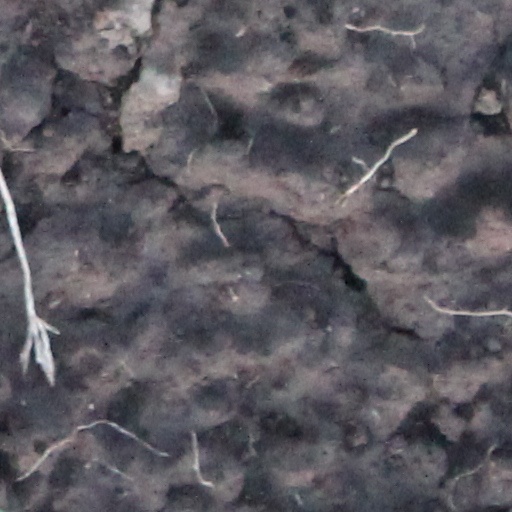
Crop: wheat